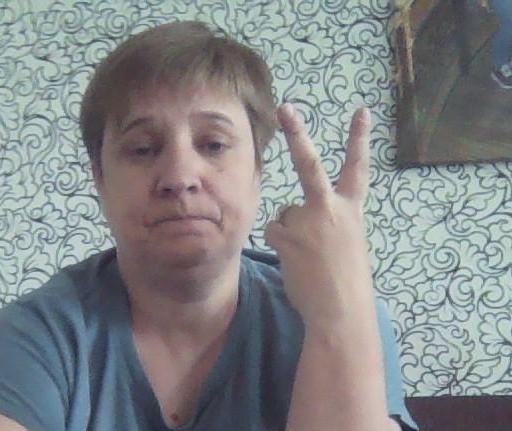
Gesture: peace_inverted